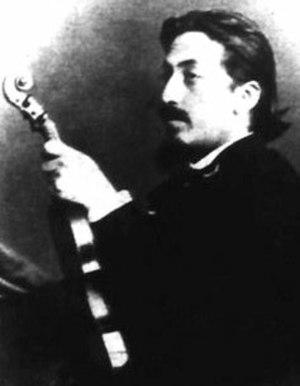
25 janvier : I puritani, opéra de Vincenzo Bellini, créé au Théâtre-Italien de Paris.